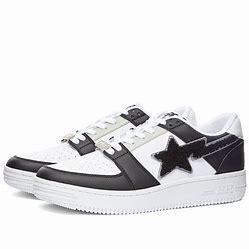
Brand: BAPE
Model: Bapesta